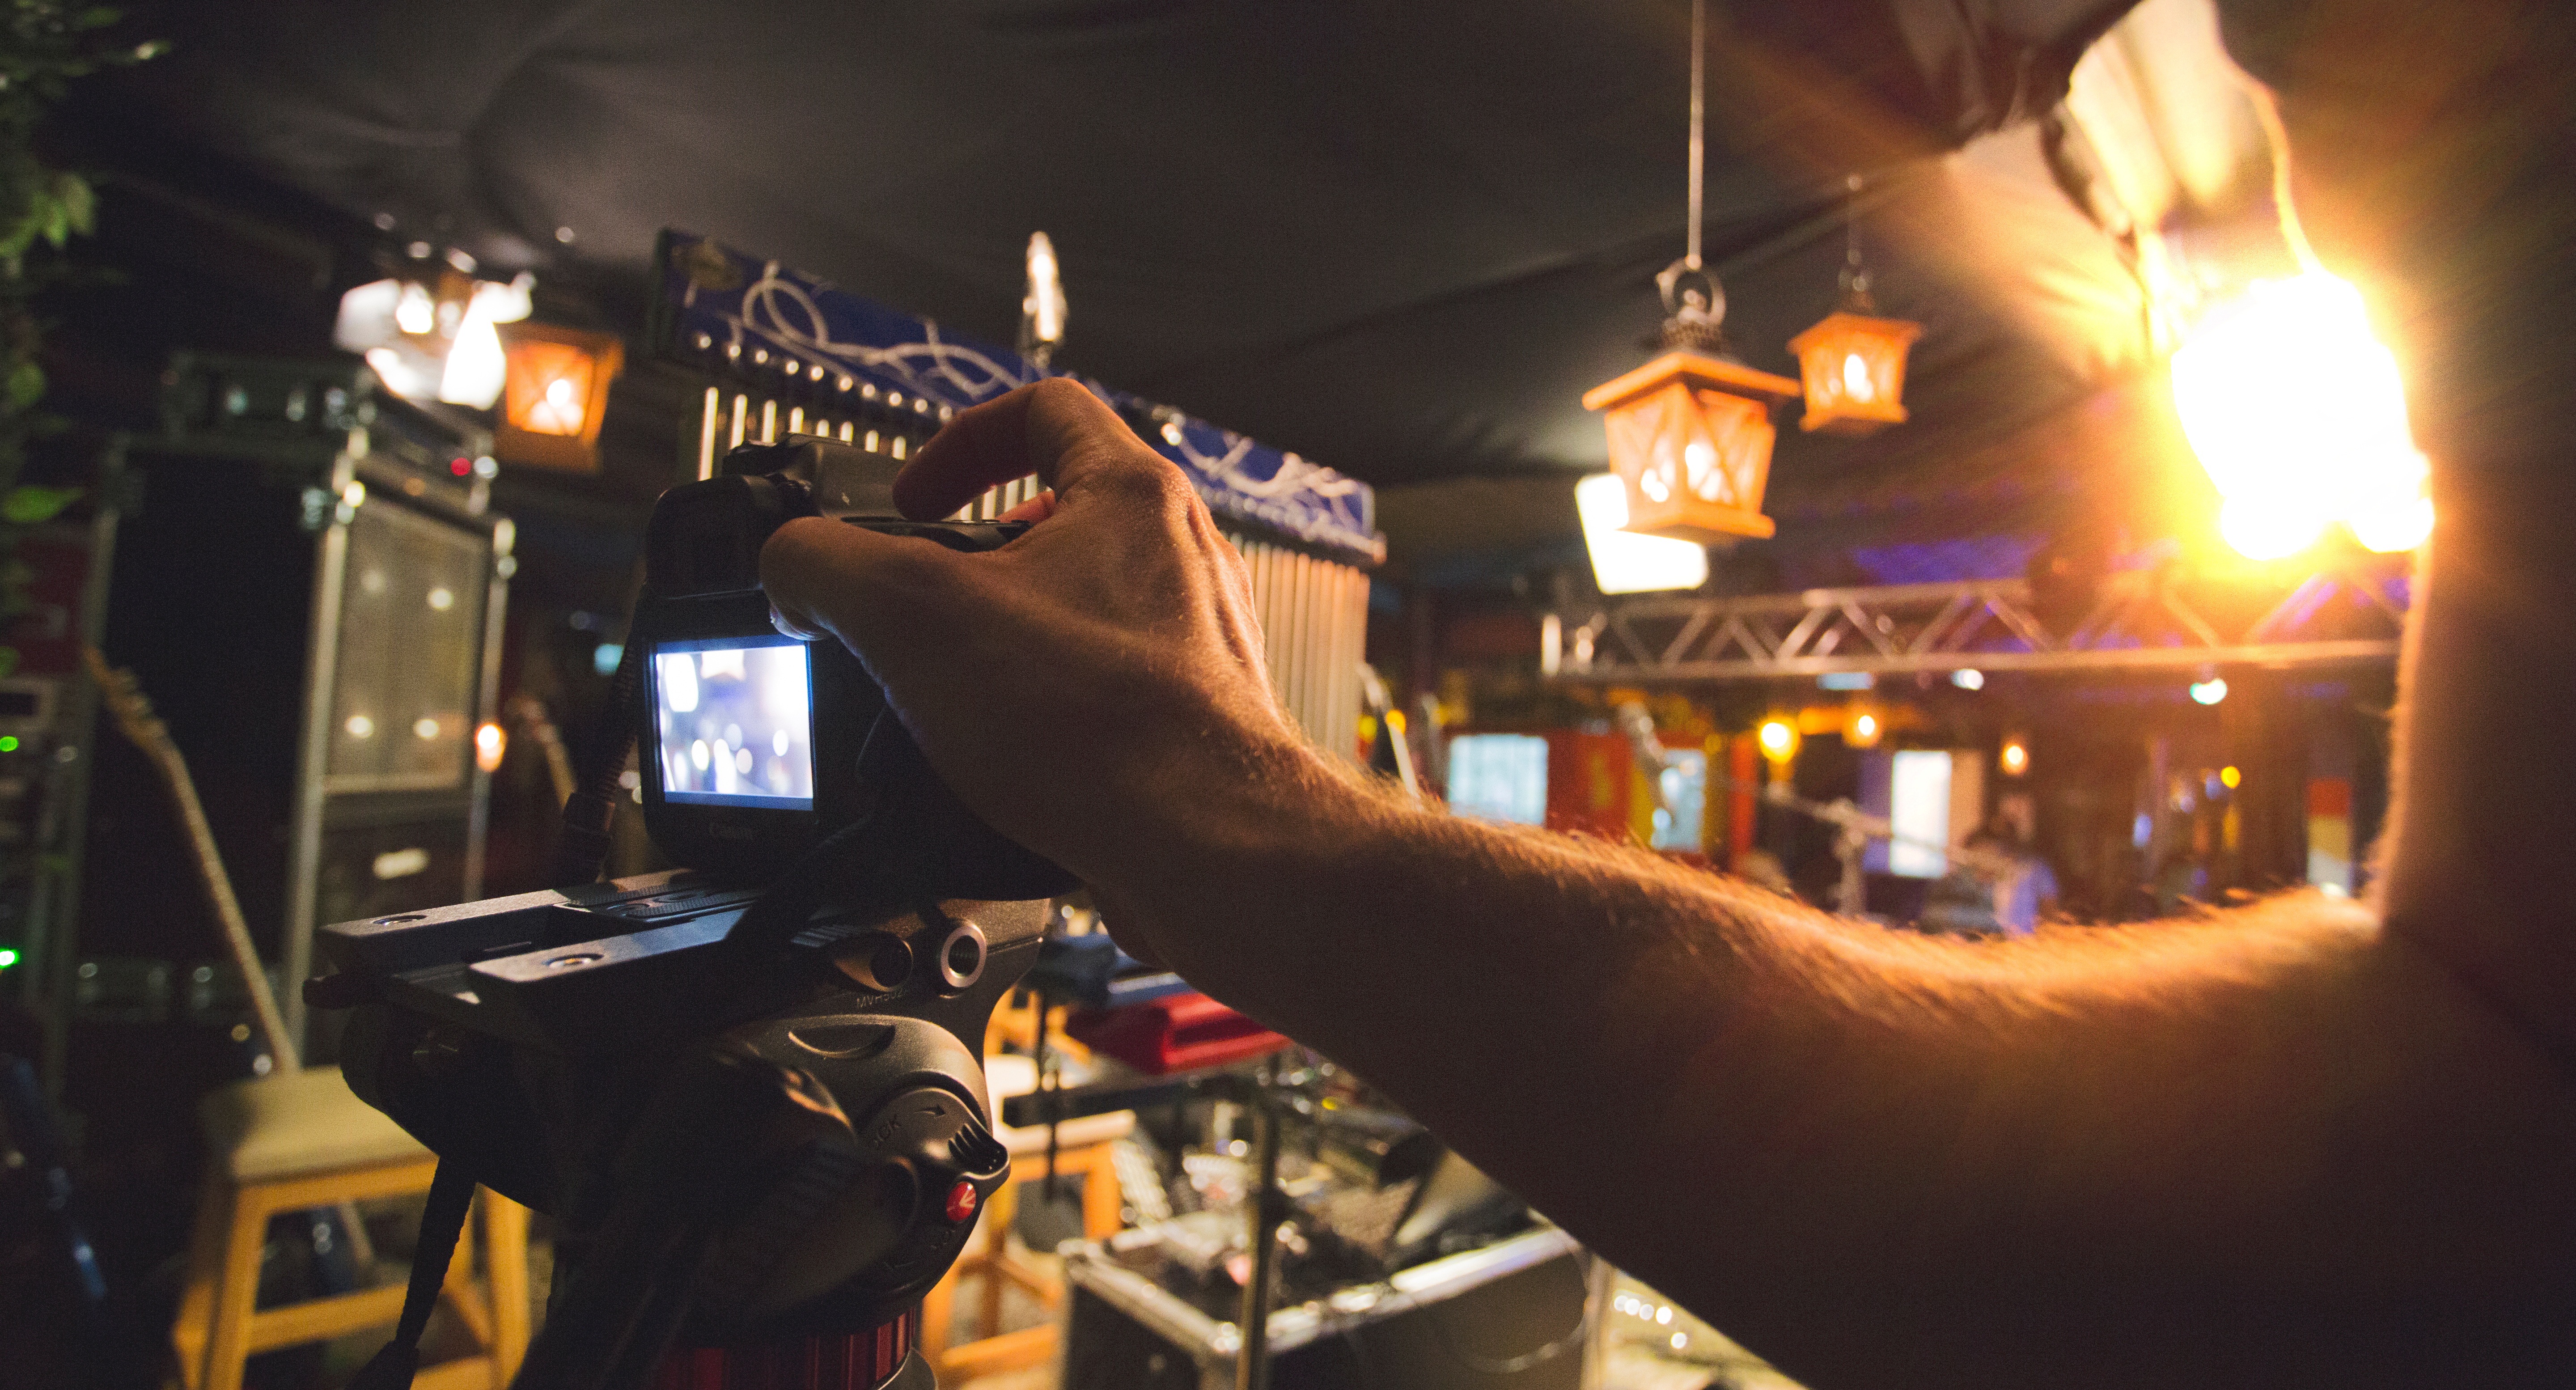
music, musician, performance, drums, drummer